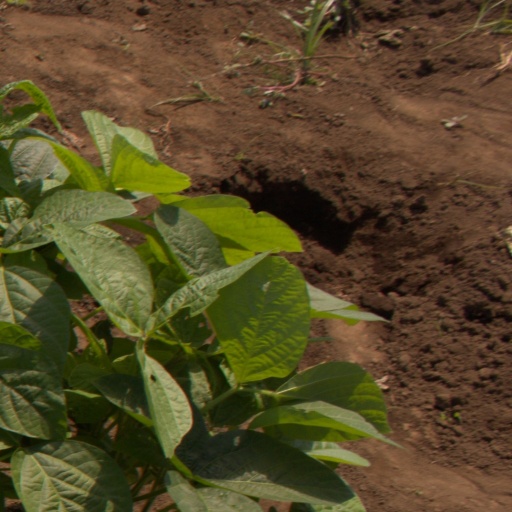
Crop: soybean